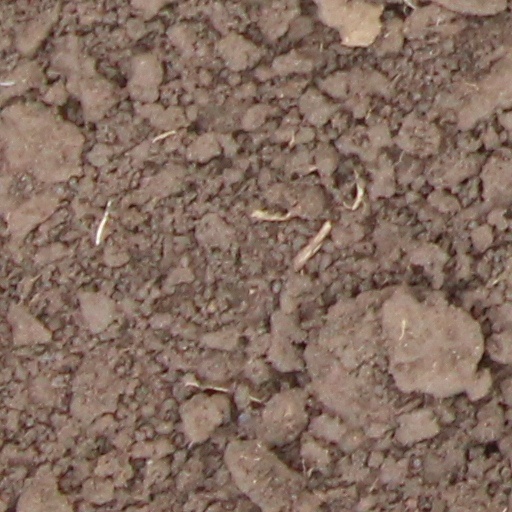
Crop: wheat